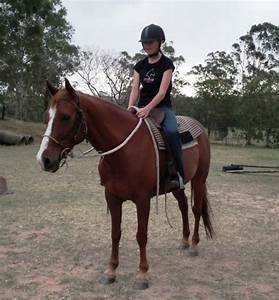
Label: cavallo